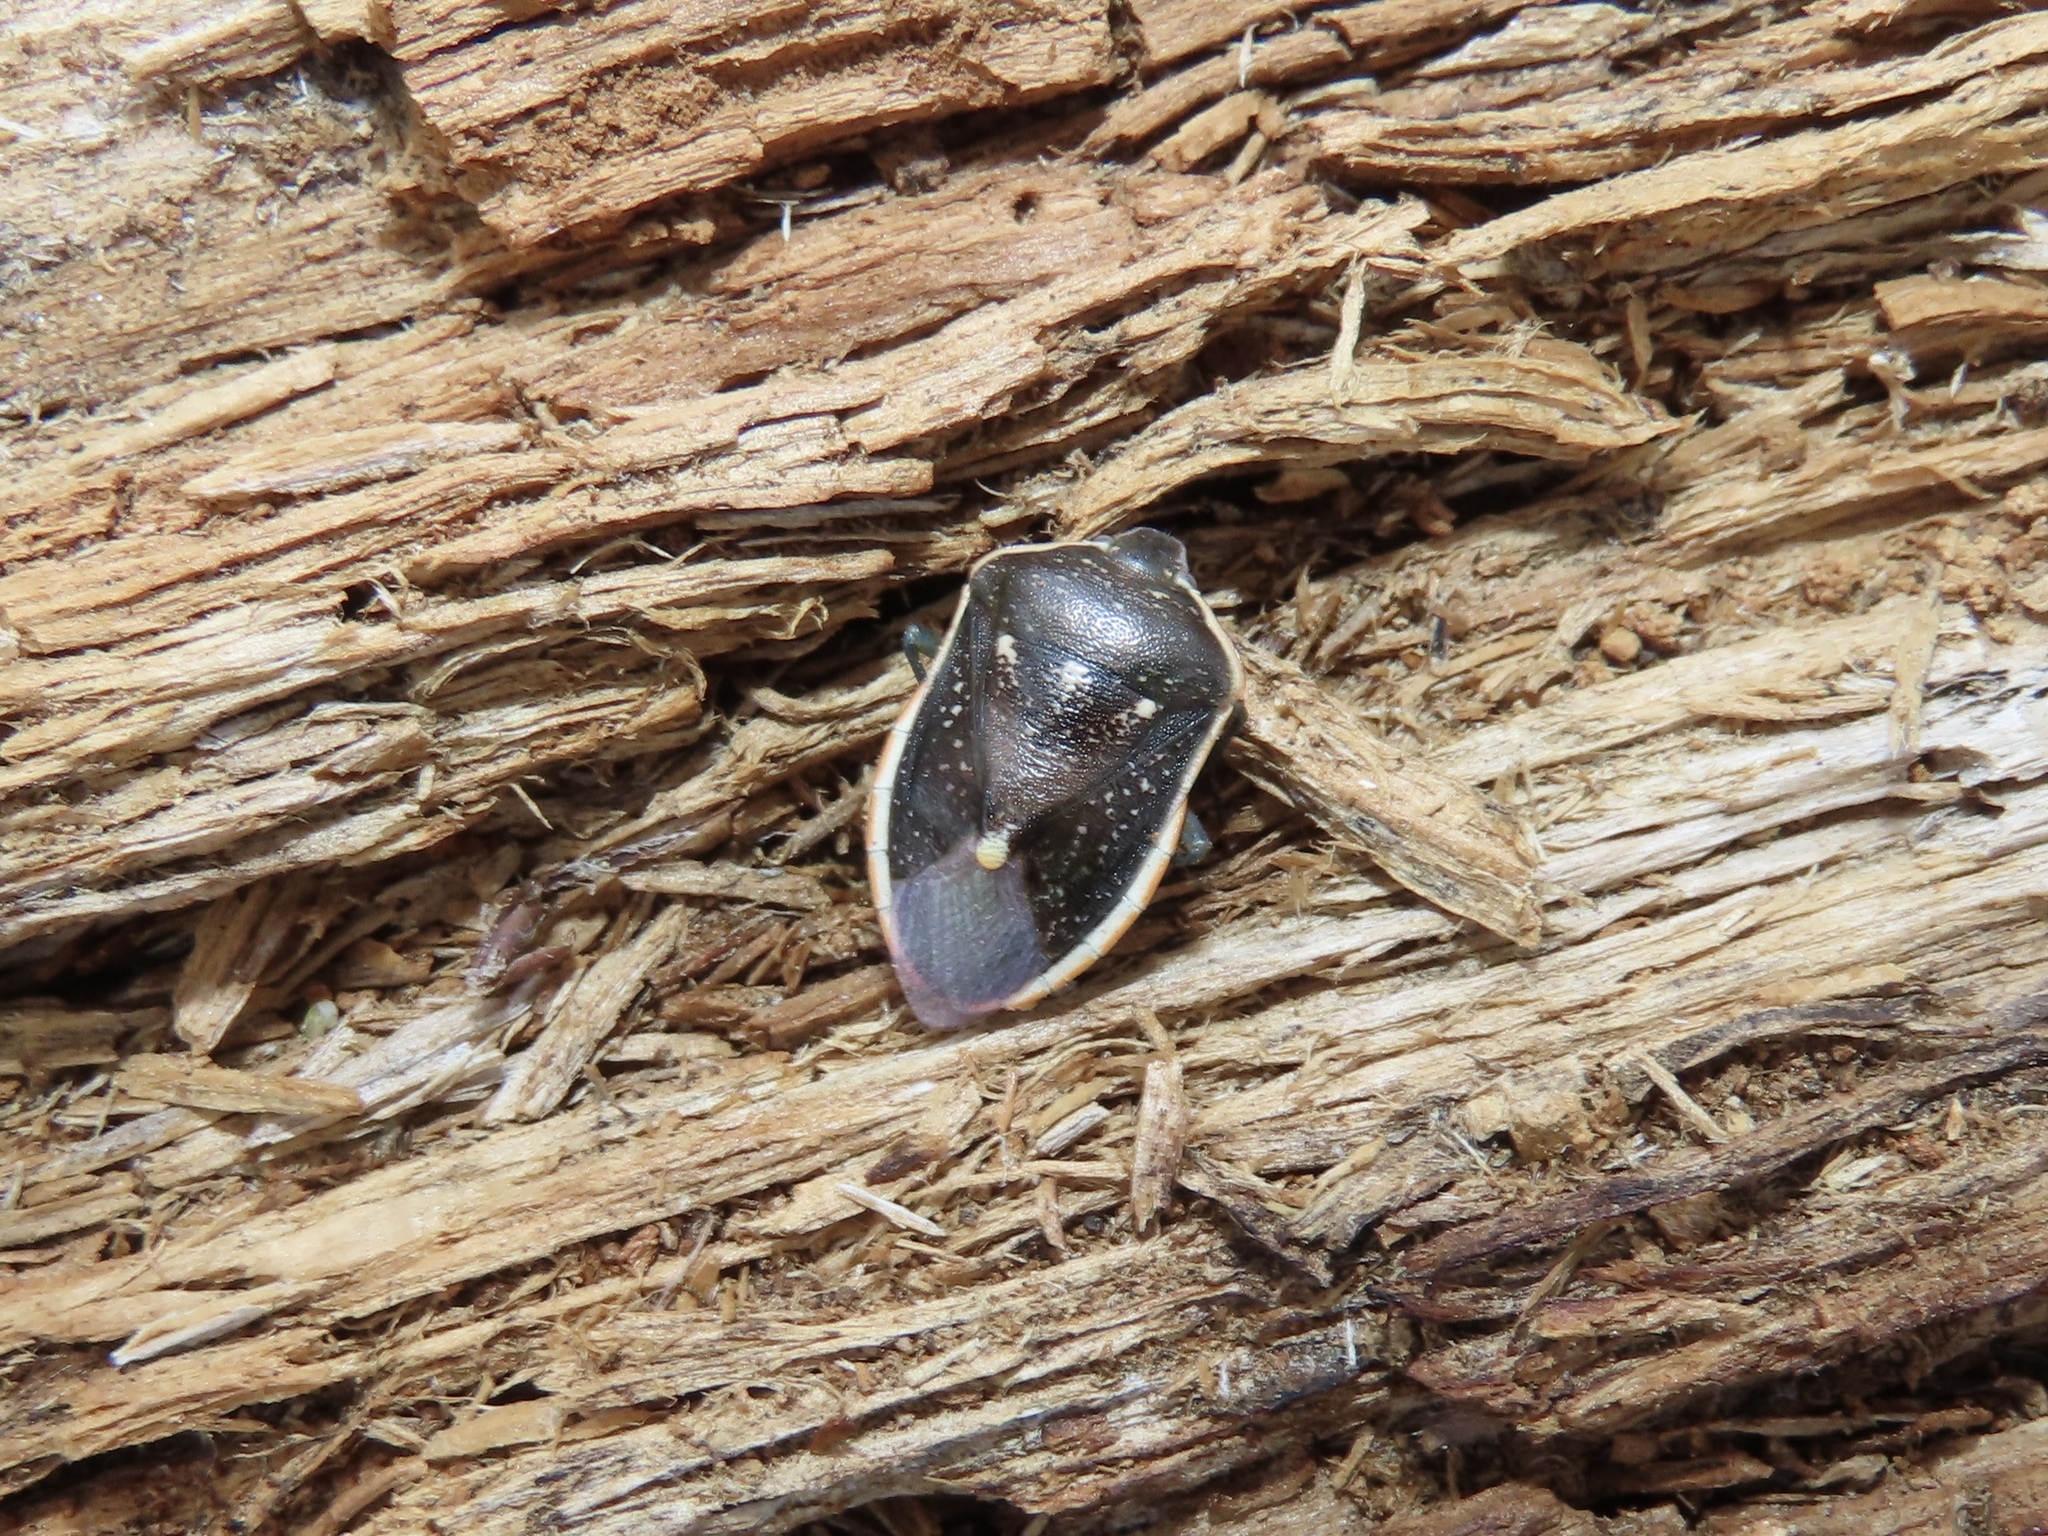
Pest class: stink_bug